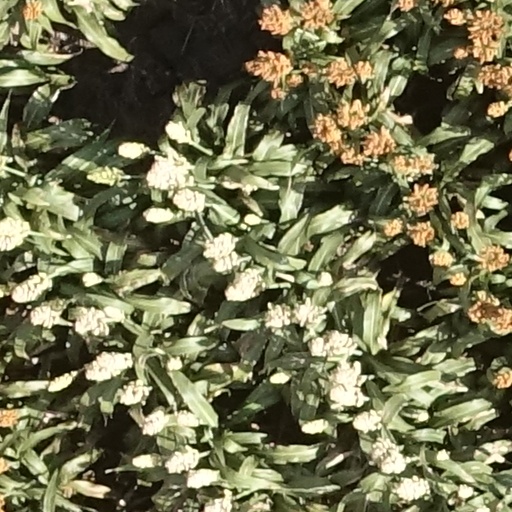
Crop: sorghum